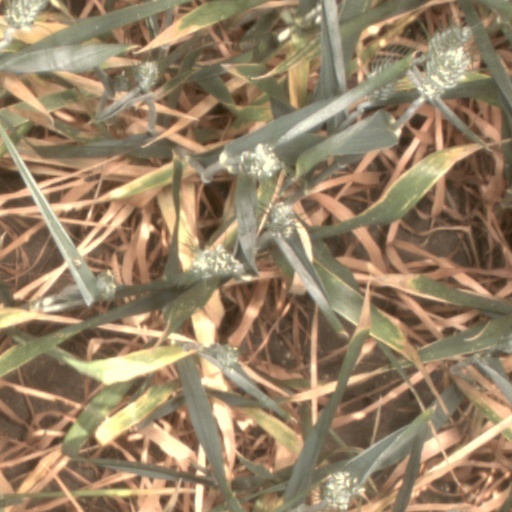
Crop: wheat